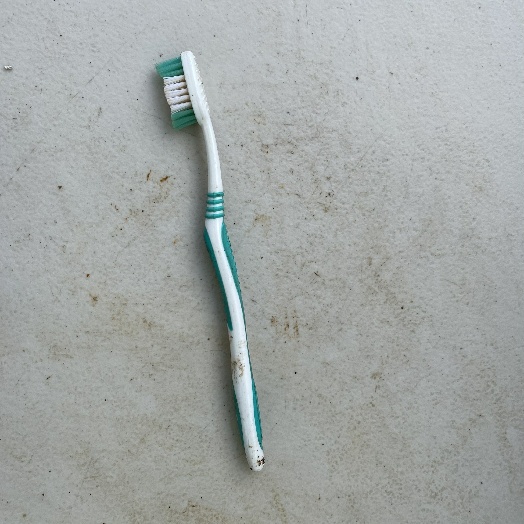
Label: Miscellaneous Trash